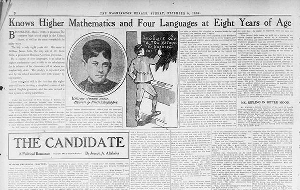
Label: paper